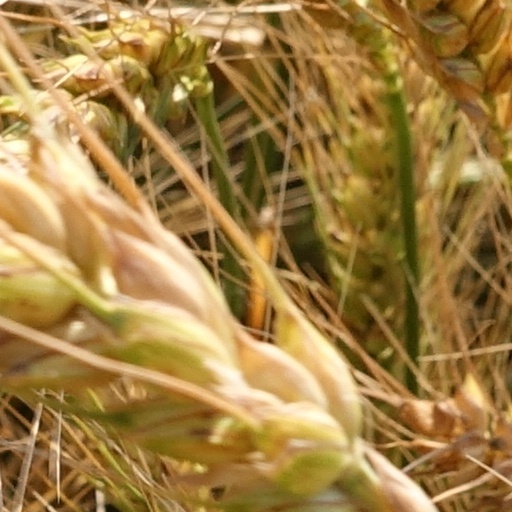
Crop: wheat